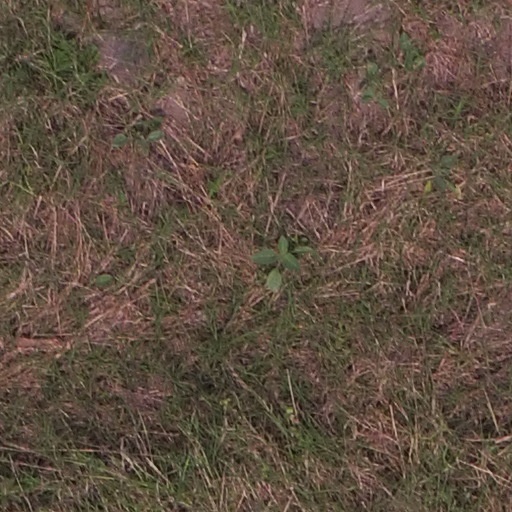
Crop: maize; corn